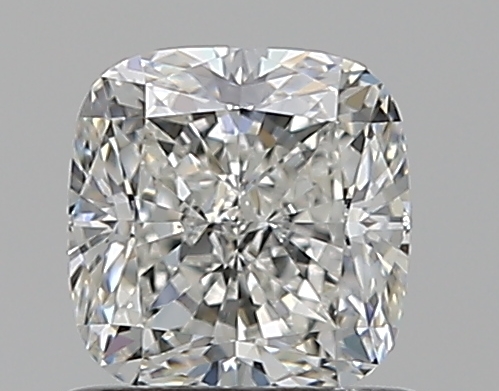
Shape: cushion
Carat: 0.82
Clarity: VS1
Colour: H
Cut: EX
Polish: EX
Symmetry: EX
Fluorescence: N
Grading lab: GIA
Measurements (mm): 5.21 x 5.09 x 3.54